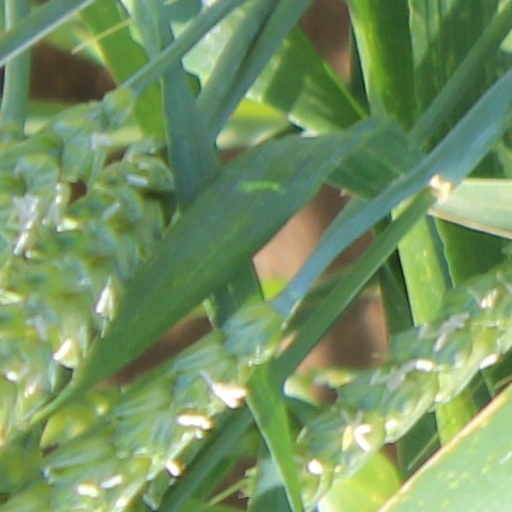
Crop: wheat